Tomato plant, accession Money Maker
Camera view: bottom (45 deg); turntable rotation: 270 degrees
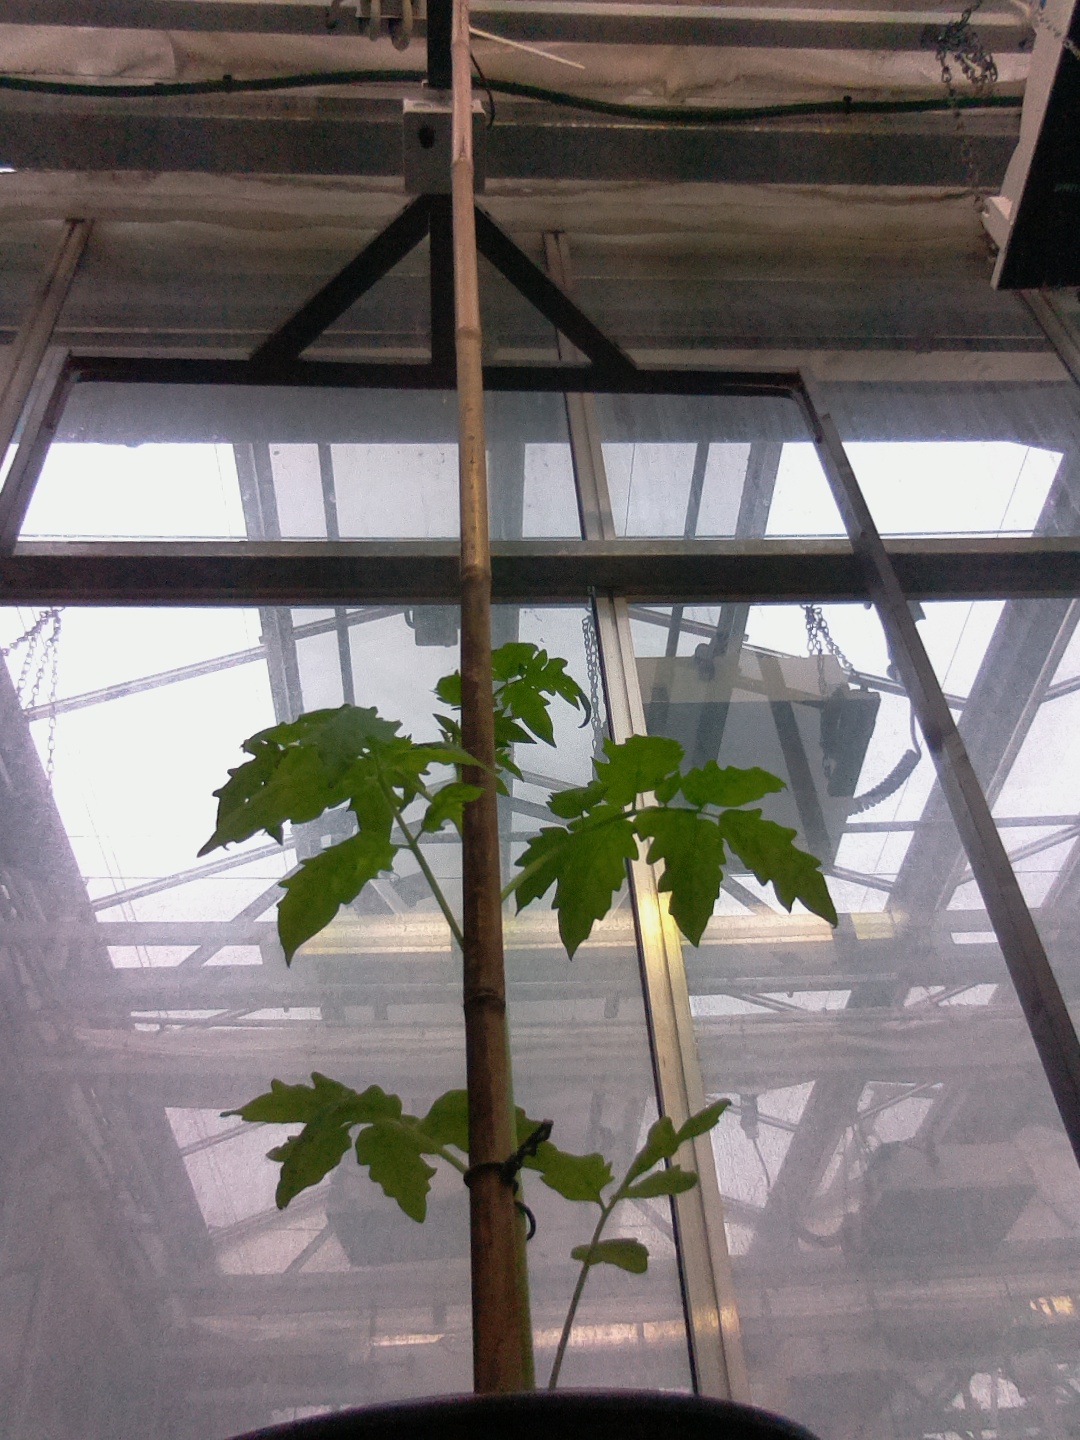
BBCH growth stage 13: 6 of true leaves visible